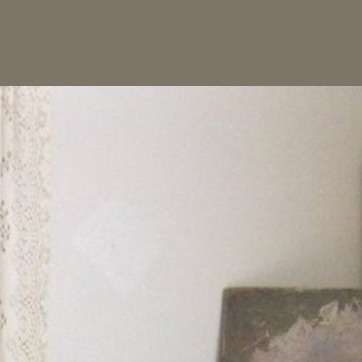
Material: painted